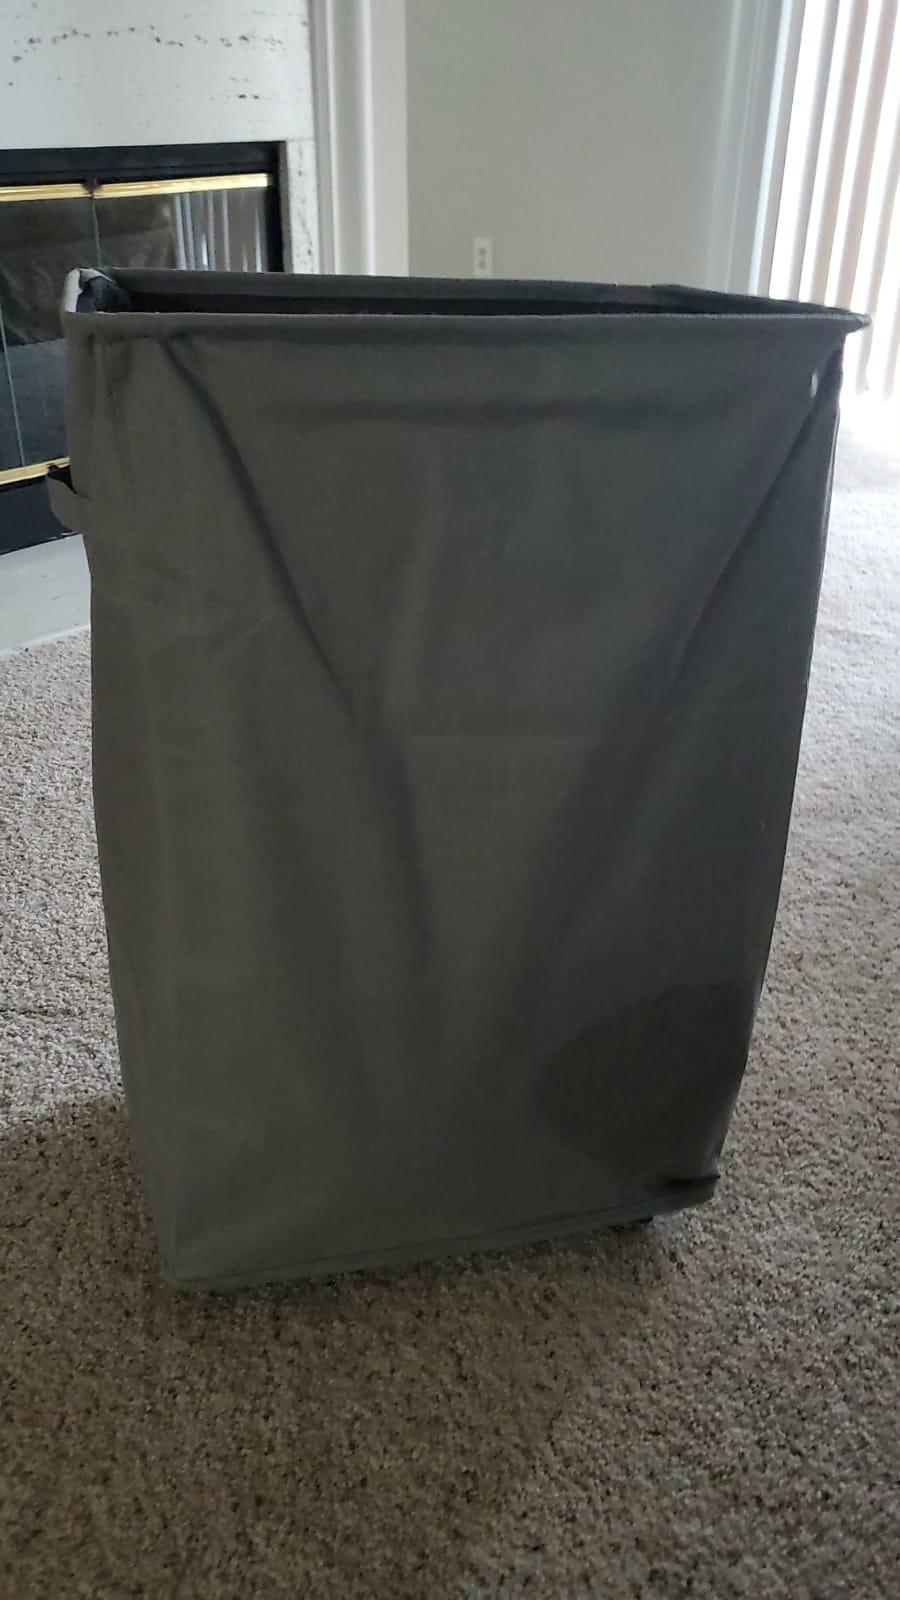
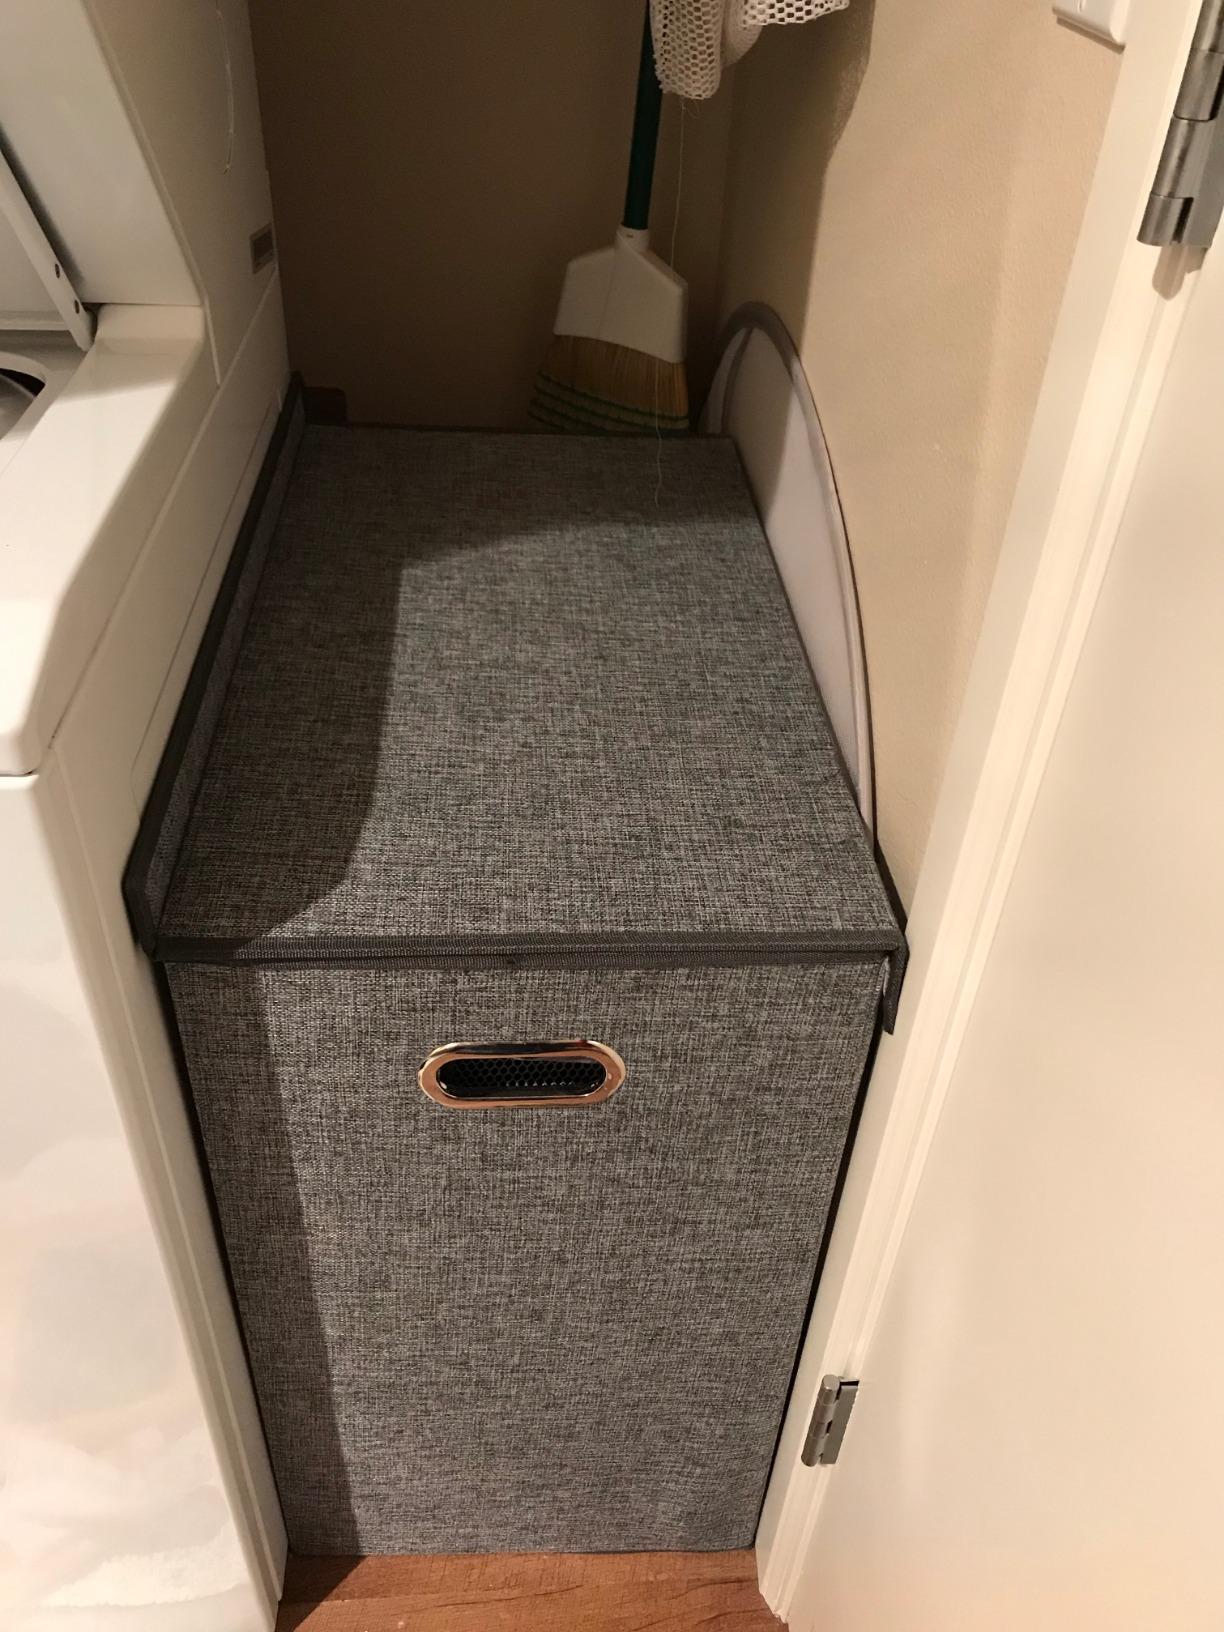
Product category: items_hamper
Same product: no